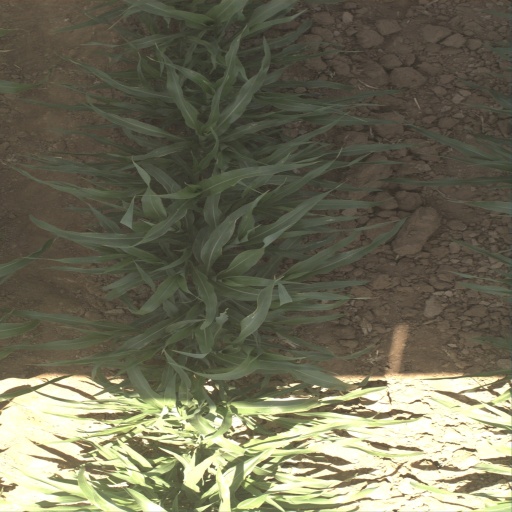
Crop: sorghum